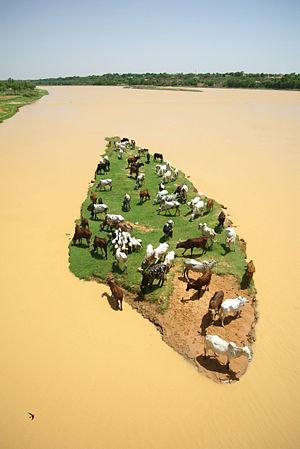
Le Macina ou mouton de Macina est la seule race ovine de moutons à laine d'Afrique occidentale. Originaire du Mali, il fait partie du groupe des moutons à poils à queue fine et plus particulièrement au type africain à longues pattes. Élevé essentiellement pour sa laine, il est localement appelé Koundori ou Youkoubassako.
Le surpâturage est un excès de « pression de pâturage » par des animaux, autrement dit une surexploitation des ressources végétales servant à l'alimentation de ces derniers. Le sous-pâturage, souvent lié à la présence de plantes peu appétentes, résulte de la situation inverse où la demande fourragère du troupeau est déficitaire par rapport à l'offre.